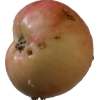
Label: Apple 10